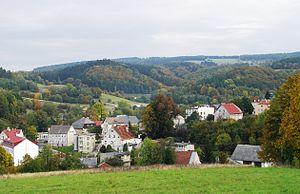
Lewin Kłodzki est une localité polonaise, siège de la gmina de Lewin Kłodzki, située dans le powiat de Kłodzko en voïvodie de Basse-Silésie.